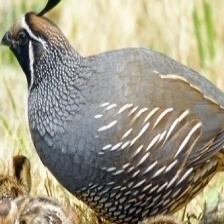
Species: CALIFORNIA QUAIL
Scientific name: CALLIPEPLA CALIFORNICA
ImageNet parent category: quail